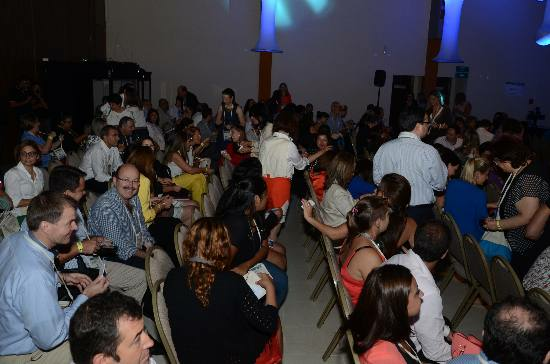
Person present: Yes